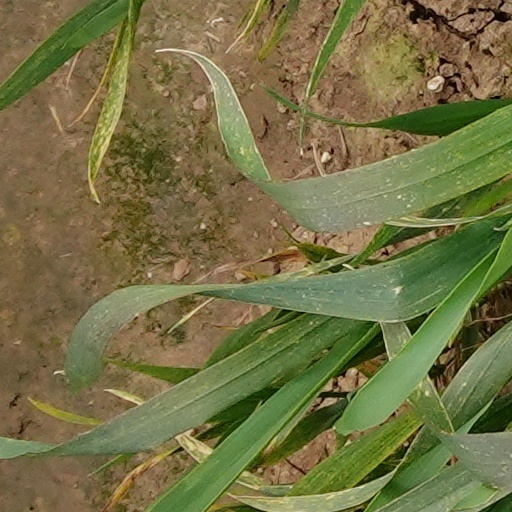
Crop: wheat